Renzo Fratini

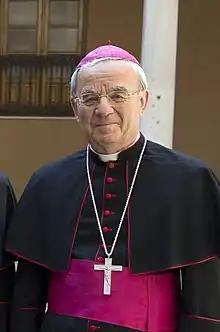

Renzo Fratini (born 25 April 1944) is an Italian prelate of the Roman Catholic Church and diplomat of the Holy See. He became an apostolic nuncio in 1998 and ended his career as nuncio to Spain. As he resigned in 2019, the Holy See distanced itself from his criticism of the Spanish government's plans to relocate the remains of Francisco Franco.